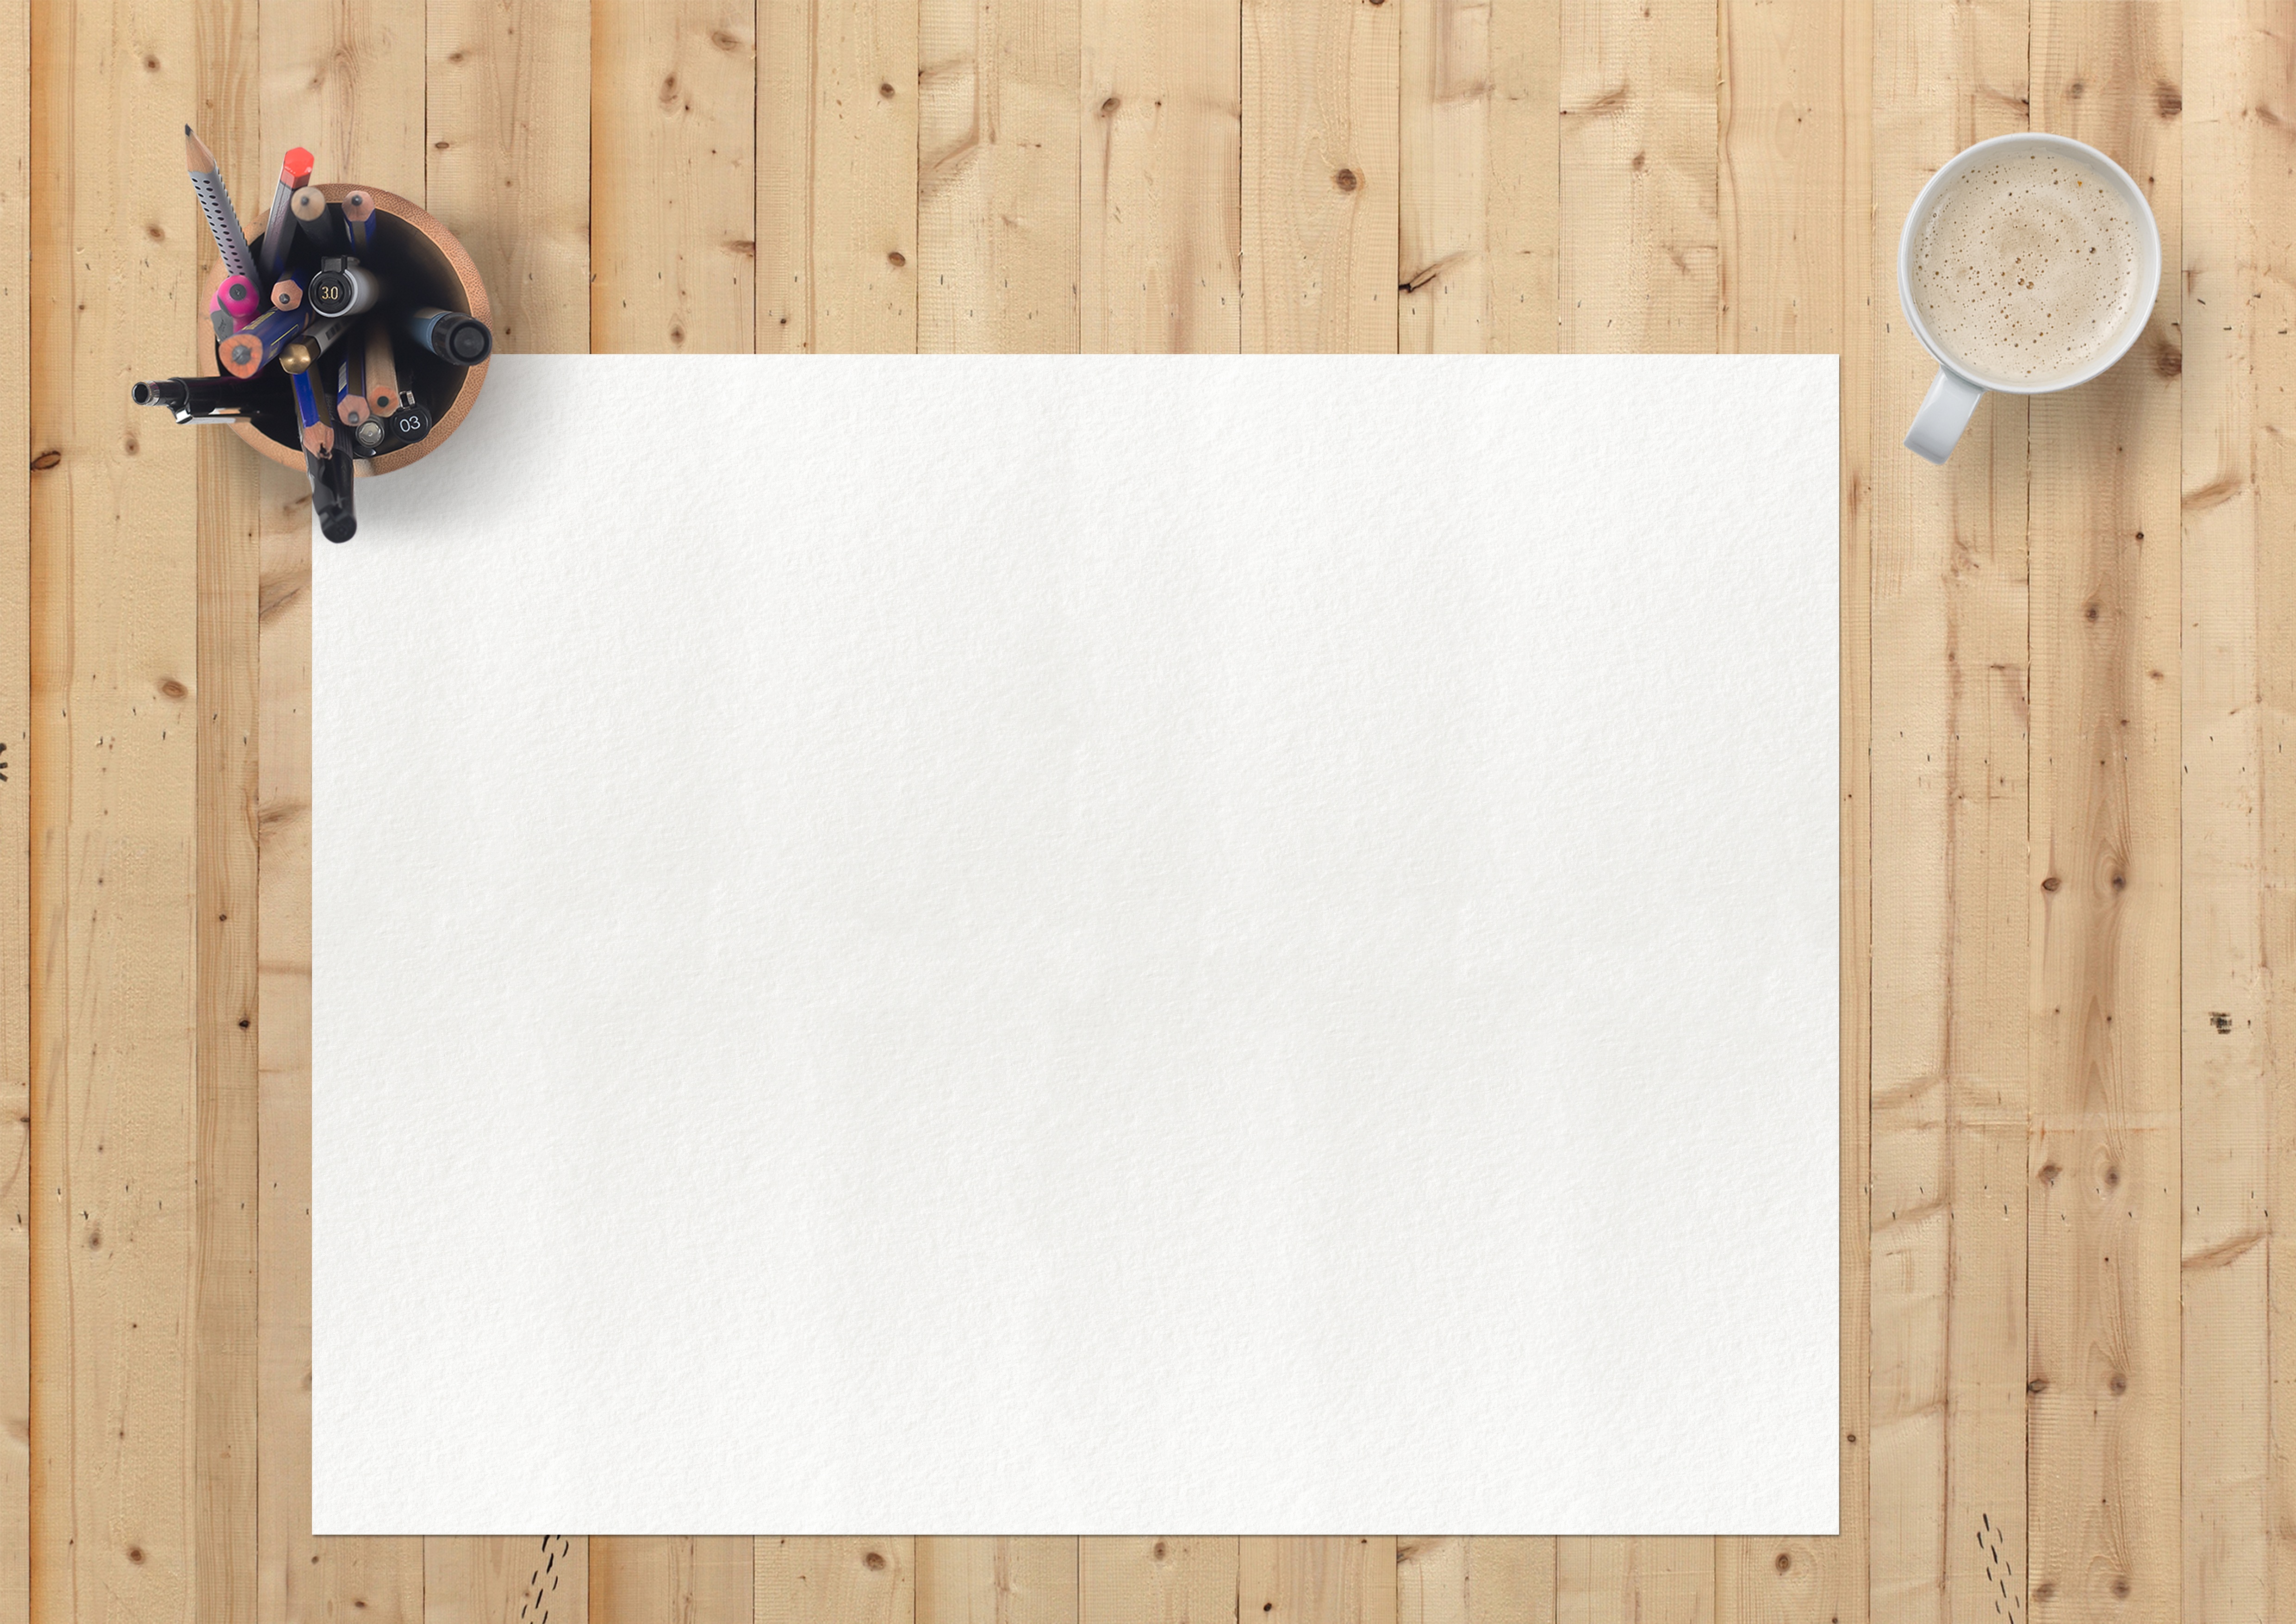
desk, work, table, wood, floor, pen, wall, office, artist, business, paper, door, note, interior design, blank, product, art, sketch, drawing, creativity, design, pens, picture frame, draw, pad, white background, note pad, drawing pad